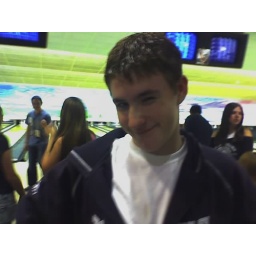
this is stevo.......in the background in the blue shirt is johnny and in the black shirt is samantha